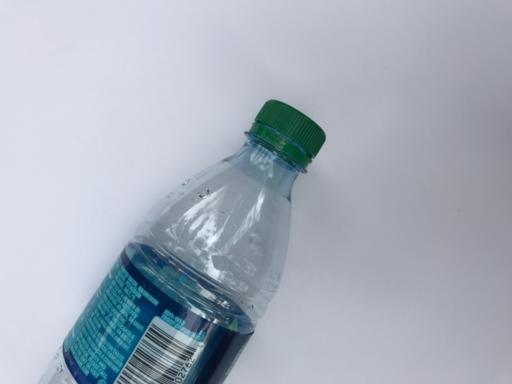
Waste category: plastic